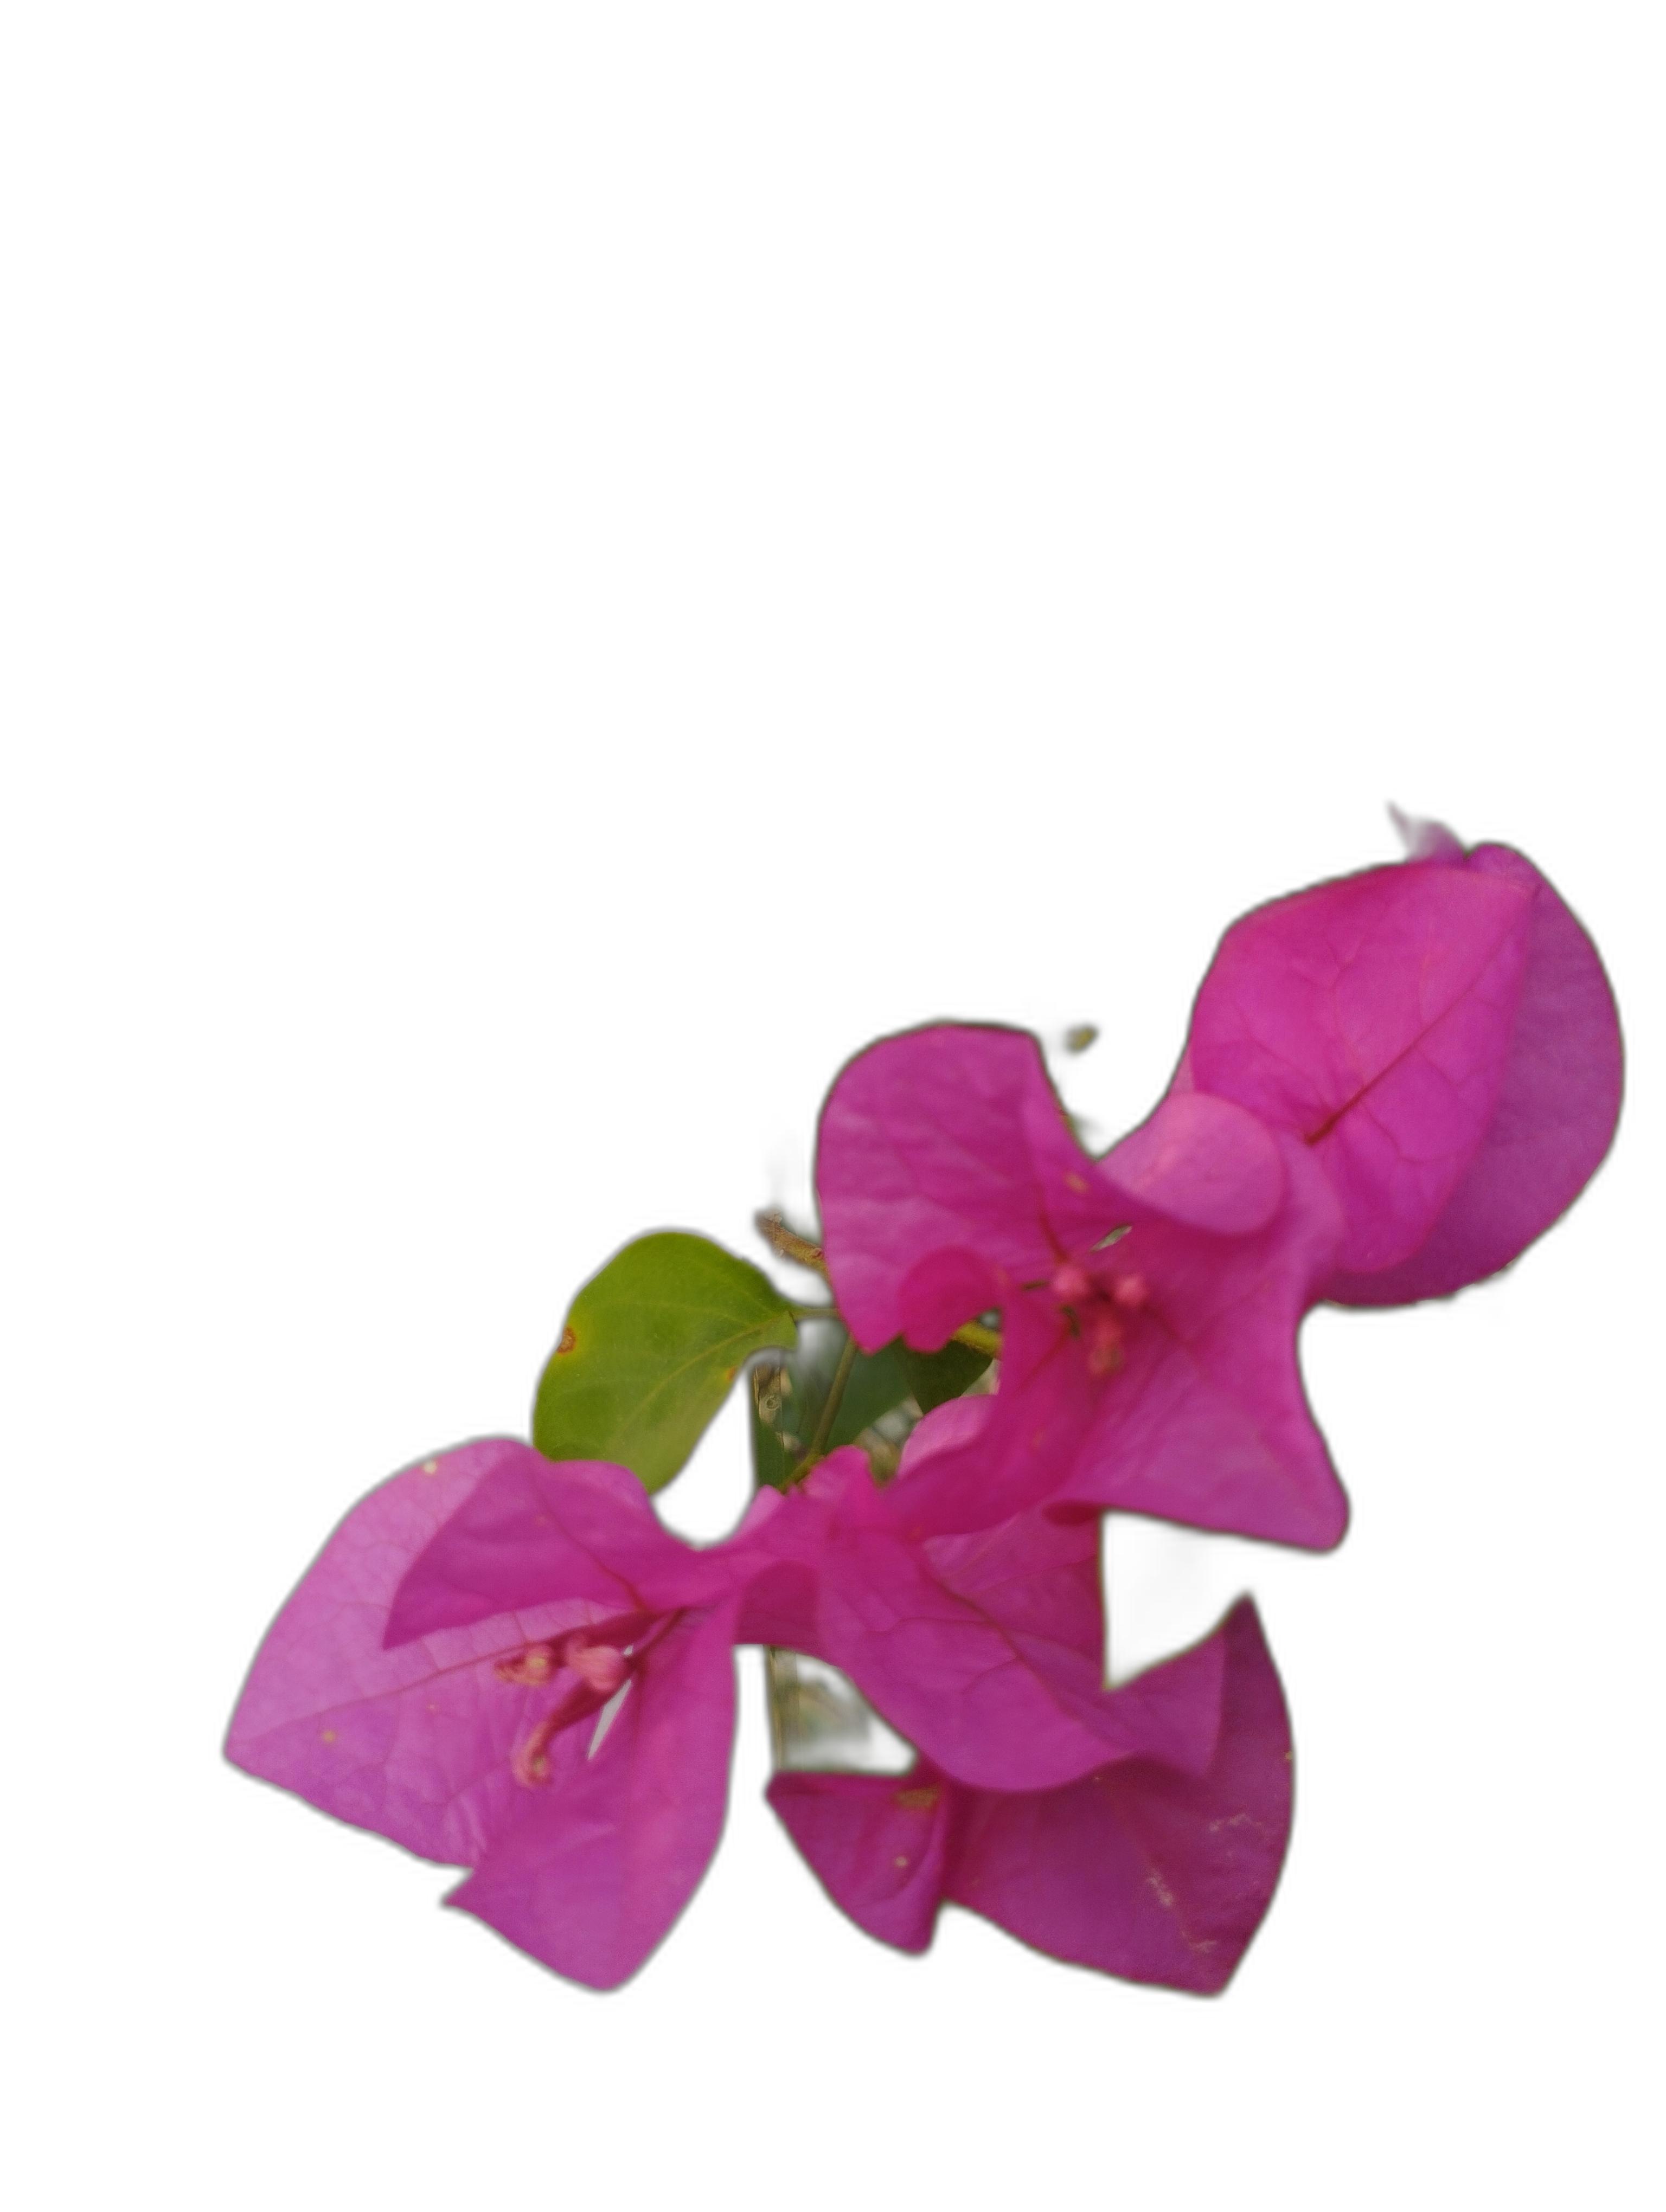
Label: Bougainvillea